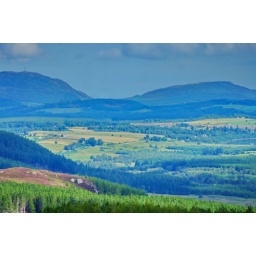
Ecosse, Scotland, on the B862 road in the mountains above the Loch Ness 17